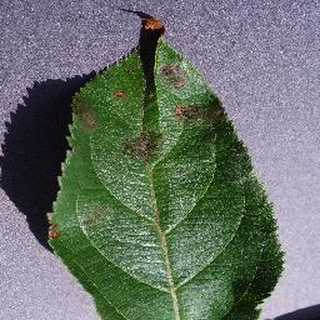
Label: apple_apple_scab